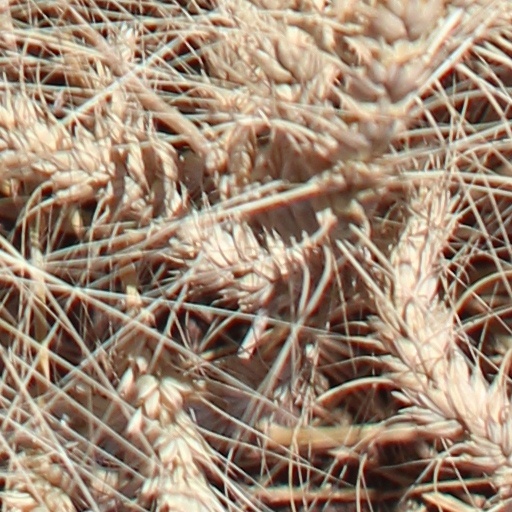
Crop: wheat